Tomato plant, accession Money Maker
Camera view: tilt-top (135 deg); turntable rotation: 300 degrees
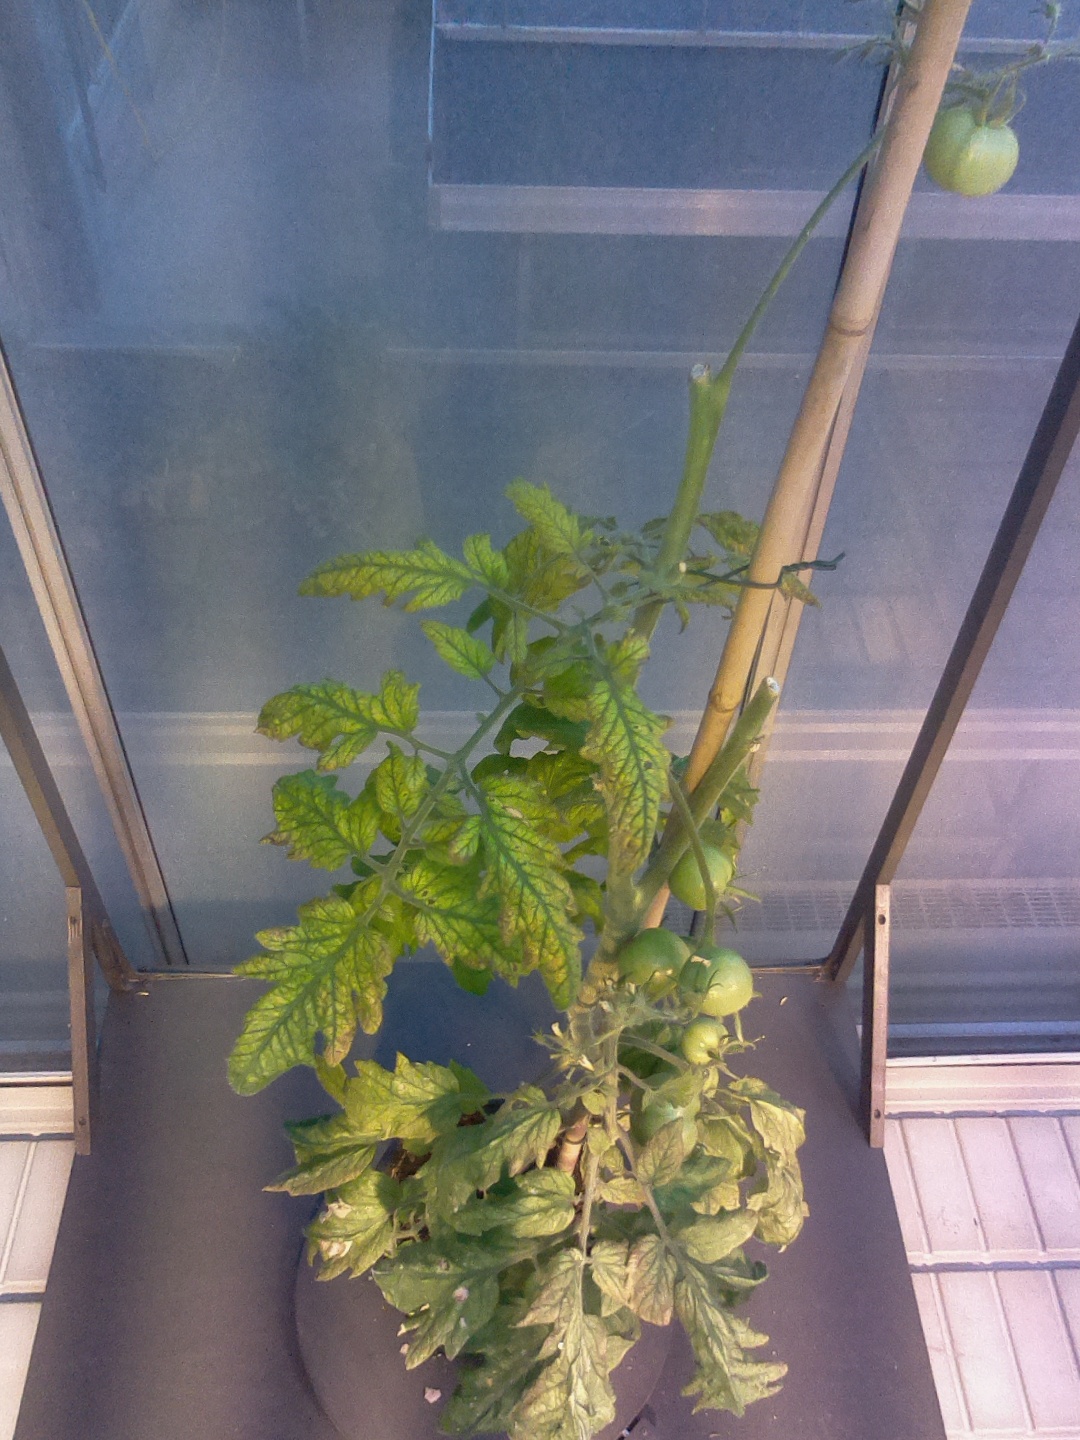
BBCH growth stage 79: 90% -100% of final fruit size